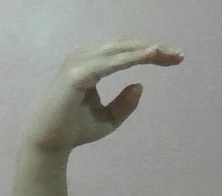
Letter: jeem